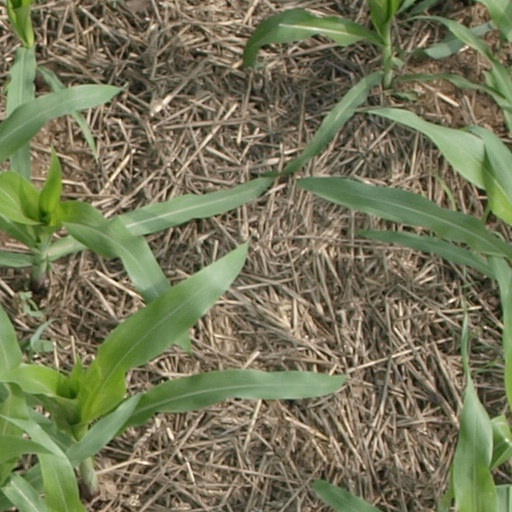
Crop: maize; corn